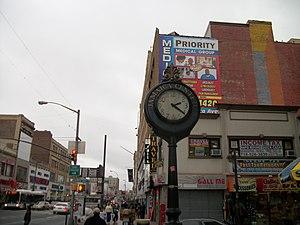
Jamaica Avenue est une avenue qui traverse les arrondissements de Brooklyn et de Queens à New York. Elle s'étend d'est en ouest du quartier de Bellerose dans le Queens jusqu'à Prospect Park à Brooklyn.